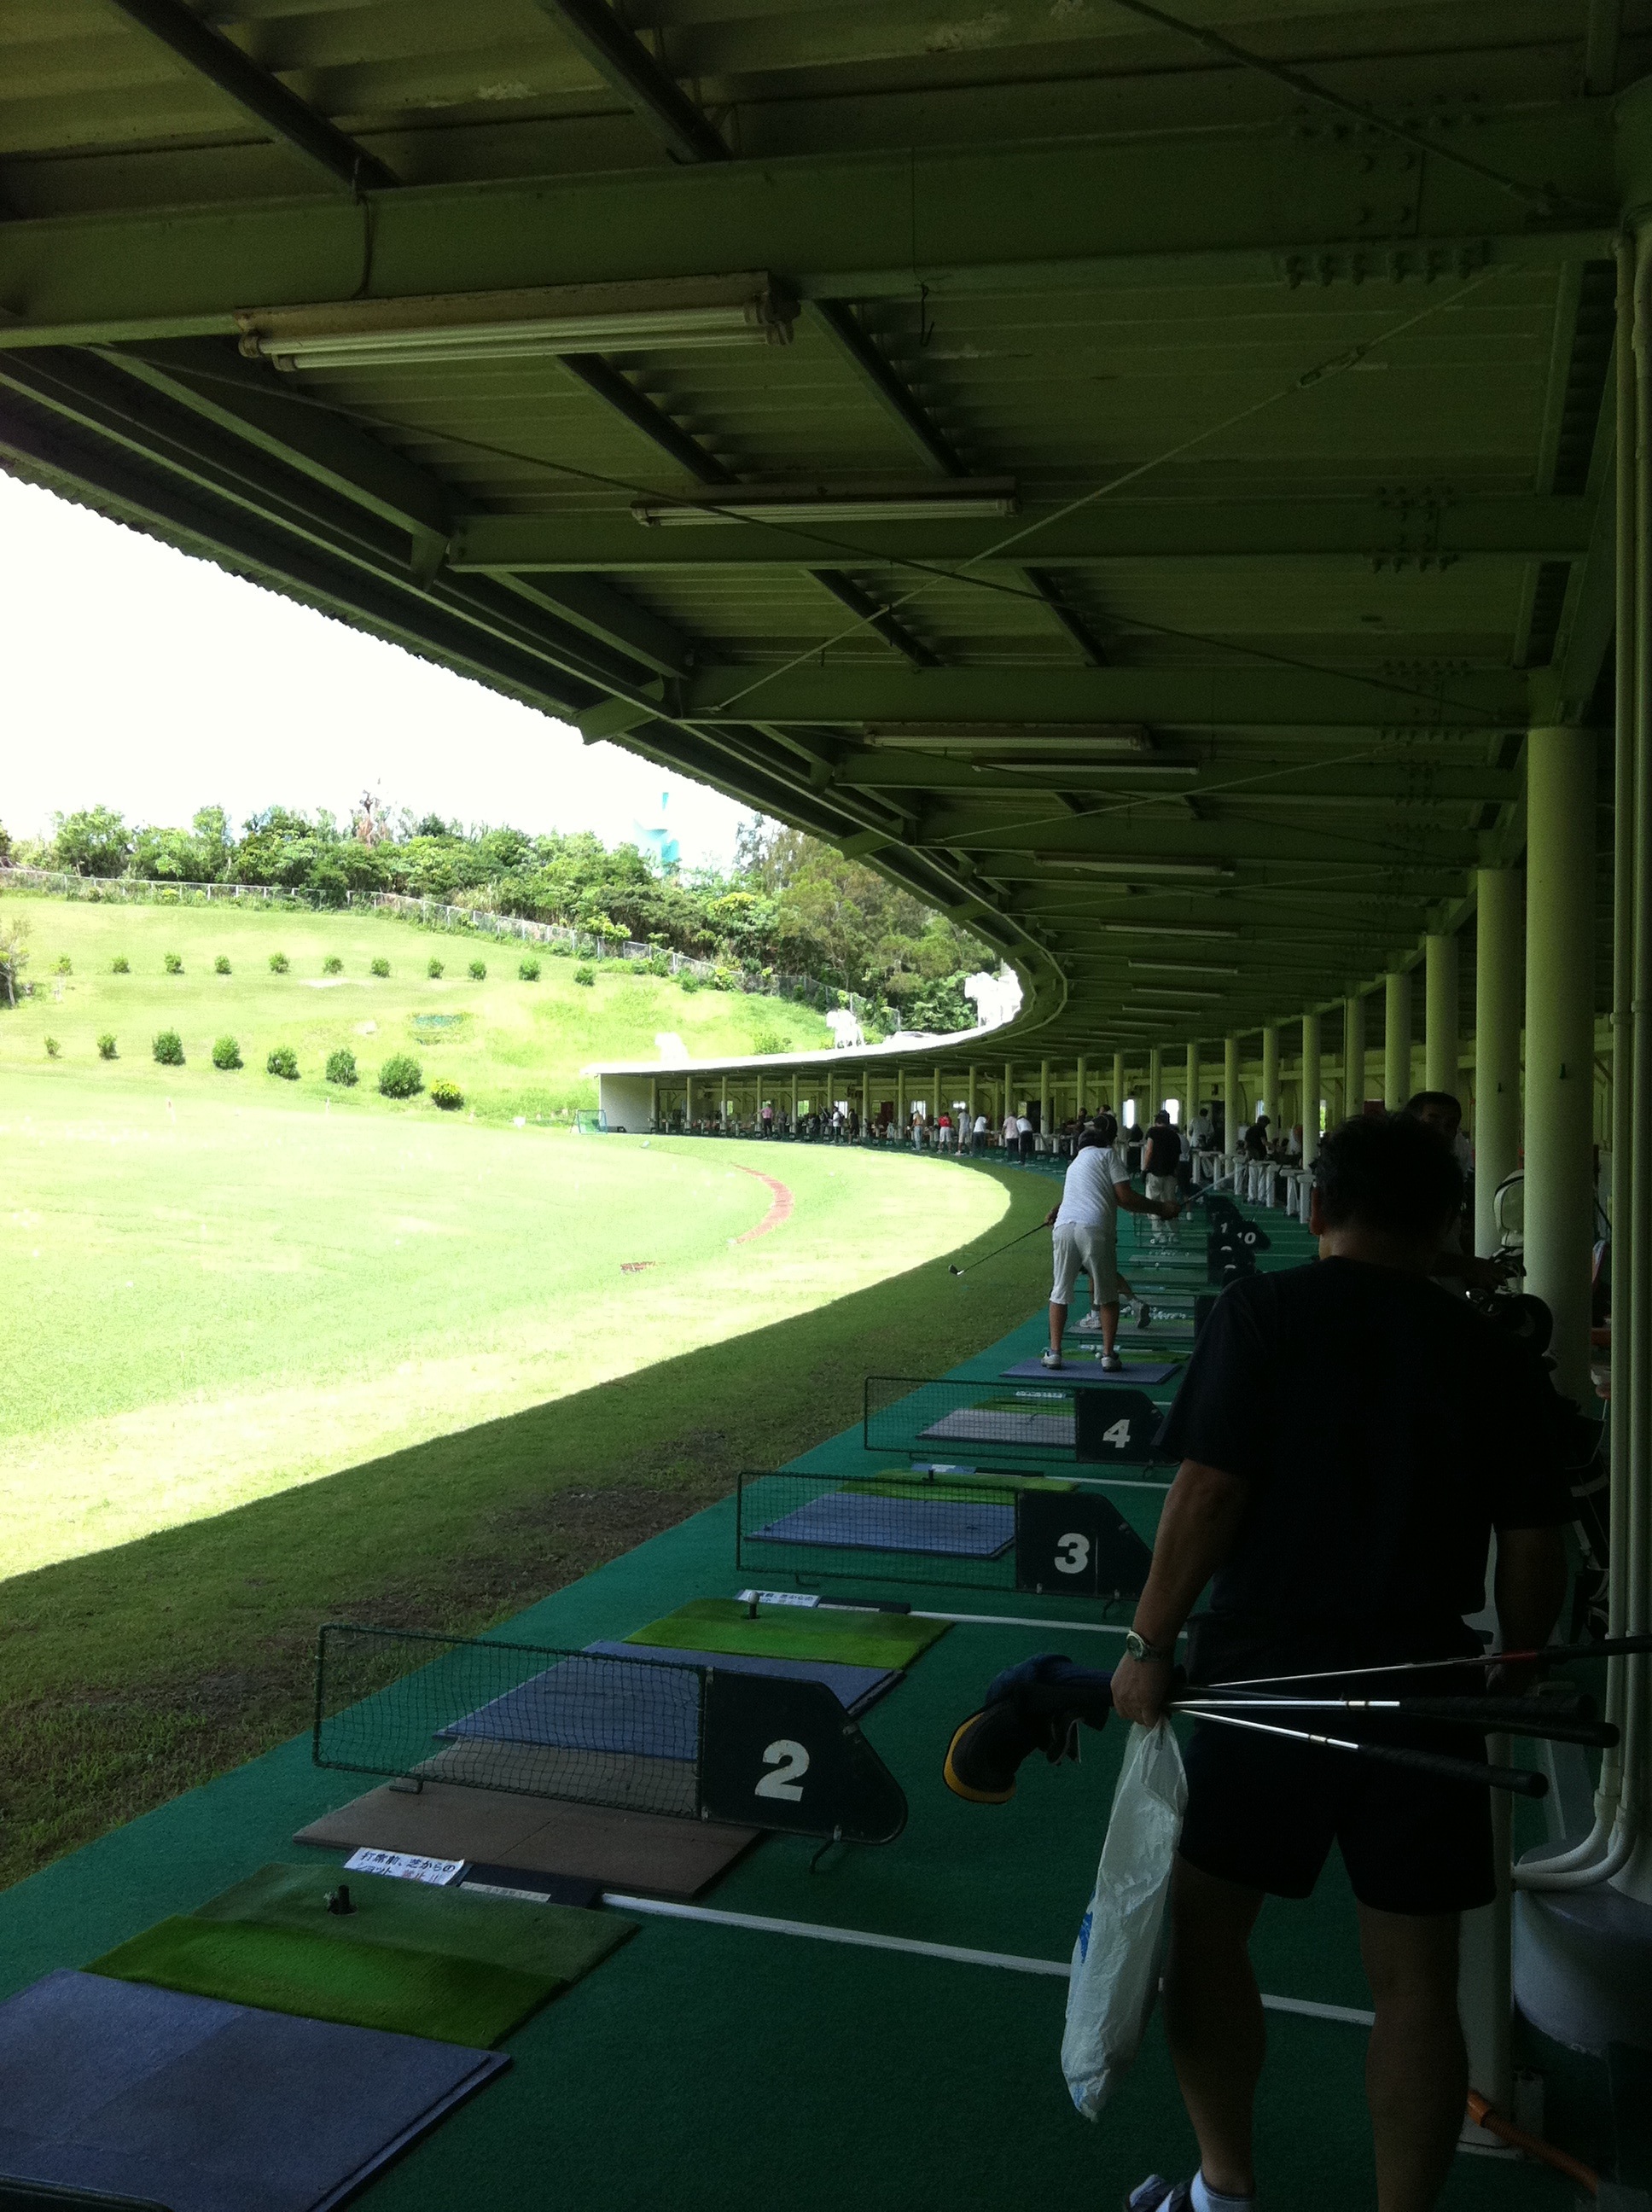
structure, symmetric, stadium, screenshot, atmosphere of earth, sport venue, golf driving range, yonabaru